Suceava

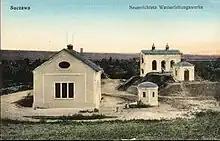
The Water Plant in Suceava (as depicted on an Austrian postcard)

Together with the rest of Bukovina, Suceava was under the rule of the Habsburg monarchy (and, subsequently, the Austrian Empire as well as Austria-Hungary) from 1775 to 1918 (with the border of the Habsburg domains passing just south-east of the town).